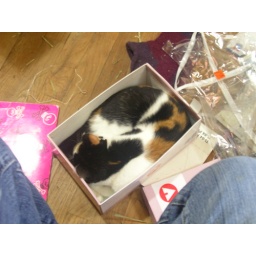
kitty in a box